Describe the emotion expressed in this image:  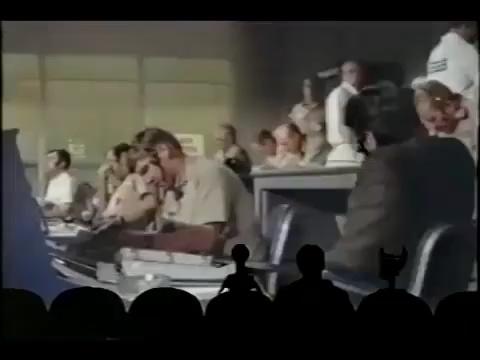
This person displays Suffering, valence and arousal with low intensity.